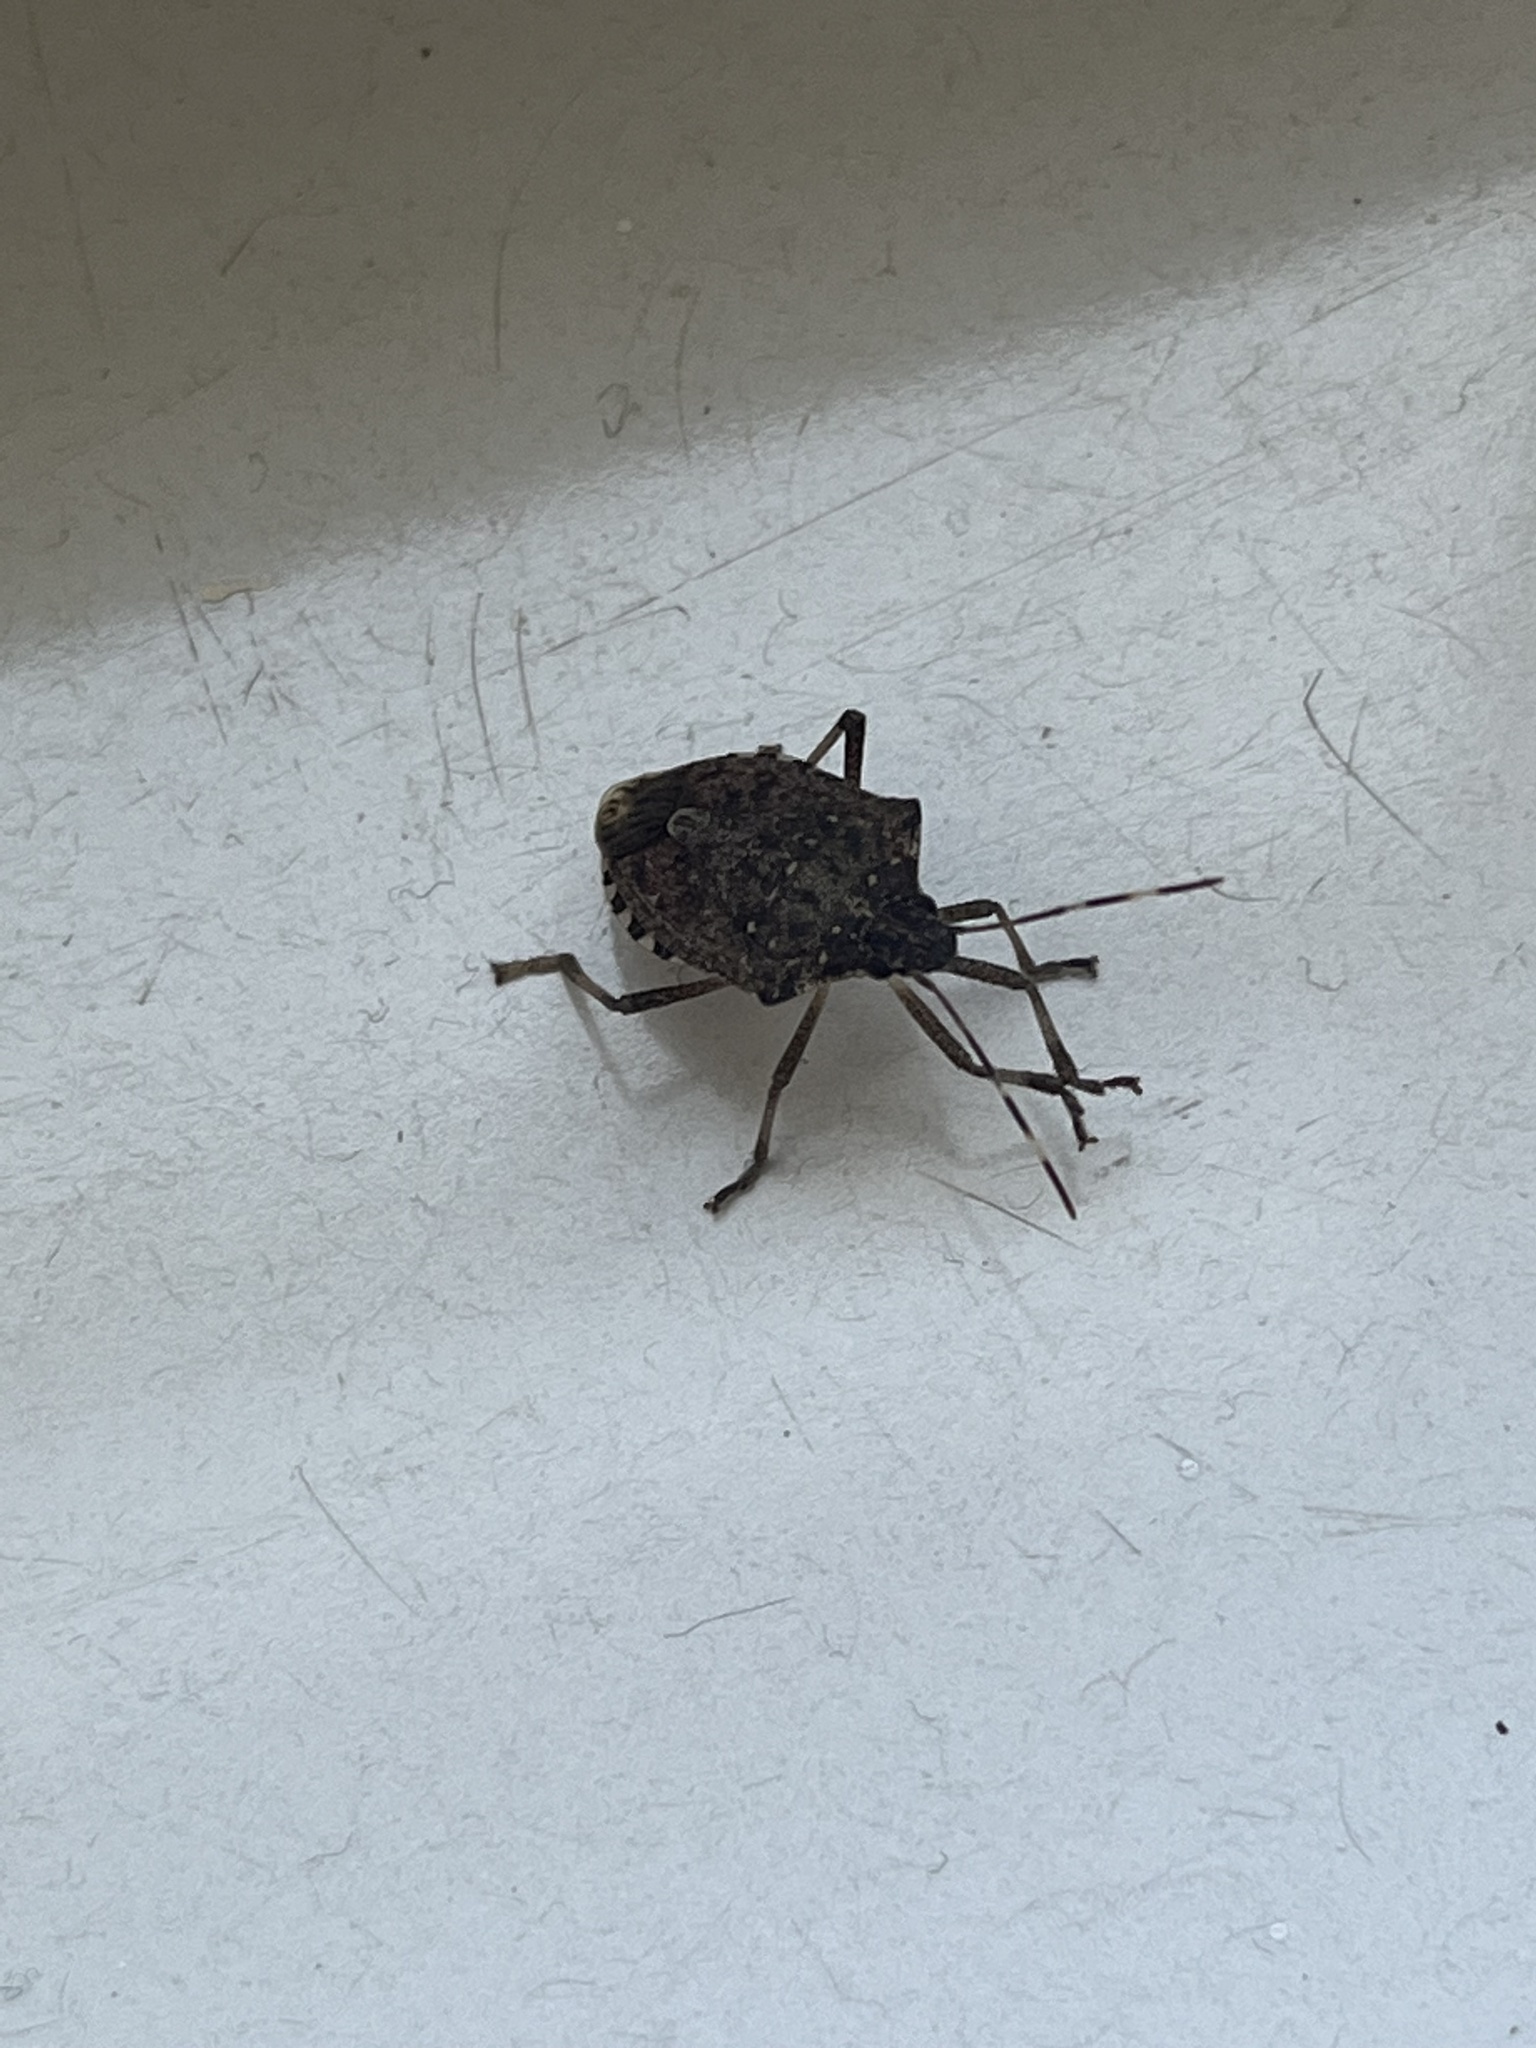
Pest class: stink_bug